Kobe (artist)

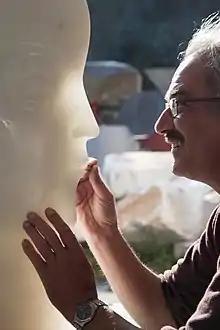
Kobe (2006)

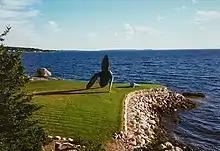
"Arcade", 1999, Bronze – Blandford, Nova Scotia, Canada – 670 x 630 x 440 cm – Private collection

Kobe (pseudonym of Jacques Saelens, (Kortrijk, Belgium 4 September 1950 – Saint-Julien, Var, France, 26 October 2014) was a Belgian visual artist and sculptor.